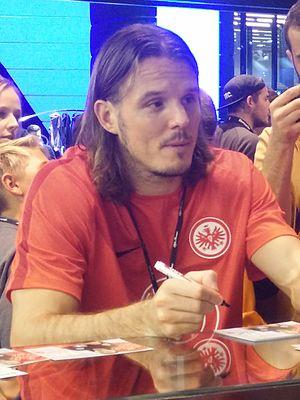
Alexander Meier né le 17 janvier 1983 à Buchholz in der Nordheide, est un footballeur allemand évoluant au poste de milieu de terrain offensif axial mais qui peut aussi jouer attaquant. Il a fini meilleur buteur du Championnat d'Allemagne de football 2014-2015 avec 19 buts. Il a joué de 2004 à 2018 pour l'Eintracht Francfort. Véritable héros de son club en raison de ces nombreux matchs et nombreux buts, il se fait appeler « Fußballgott » par les supporters ce qui signifie « Dieu du Football » en allemand.